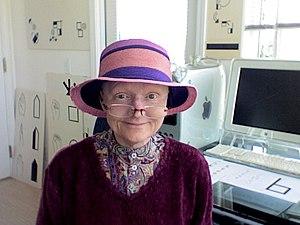
SignWriting est un système d'écriture permettant de lire et d'écrire toutes les langues gestuelles du monde. L'accès à la langue des signes en est ainsi rendu plus simple, puisque les sourds peuvent ainsi la préserver, et les entendants qui s'intéressent à la langue des signes peuvent ainsi l'apprendre plus facilement.